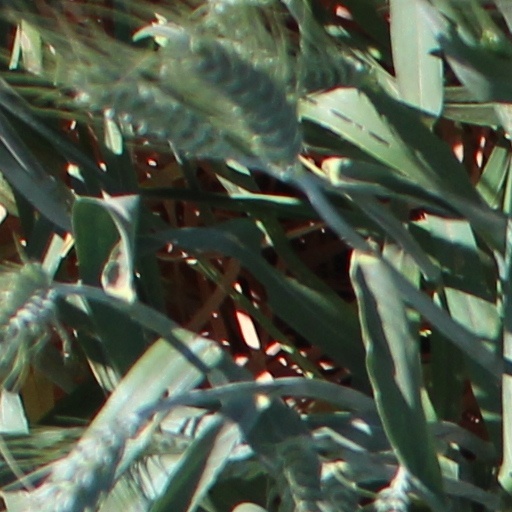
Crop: wheat